Fieldfare

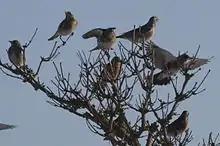
Fieldfares in winter

The fieldfare is a migratory species with a palearctic distribution. It breeds in northern Norway, northern Sweden, Finland, Belgium, Germany, Switzerland, Austria, the Czech Republic, Slovakia, Hungary, Poland and Siberia as far east as Transbaikal, the Aldan River and the Tian Shan Mountains in North West China. Its winter range extends through western and southern Europe to North Africa, though it is uncommon in the Mediterranean region. Eastern populations migrate to Anatolia, Lebanon, Iran and Northwest India, and occasionally Northeast India. It is a vagrant to Iceland, Greenland, Spitsbergen, the Canary Islands, the Balearic Islands, Madeira, Corsica, Sardinia, Sicily, the United States, Malta and Cyprus.